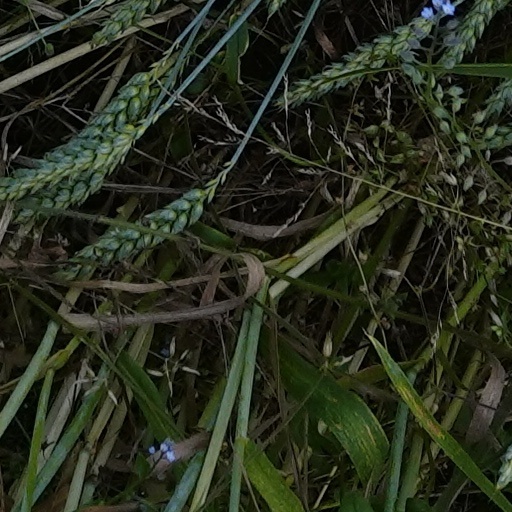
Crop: wheat